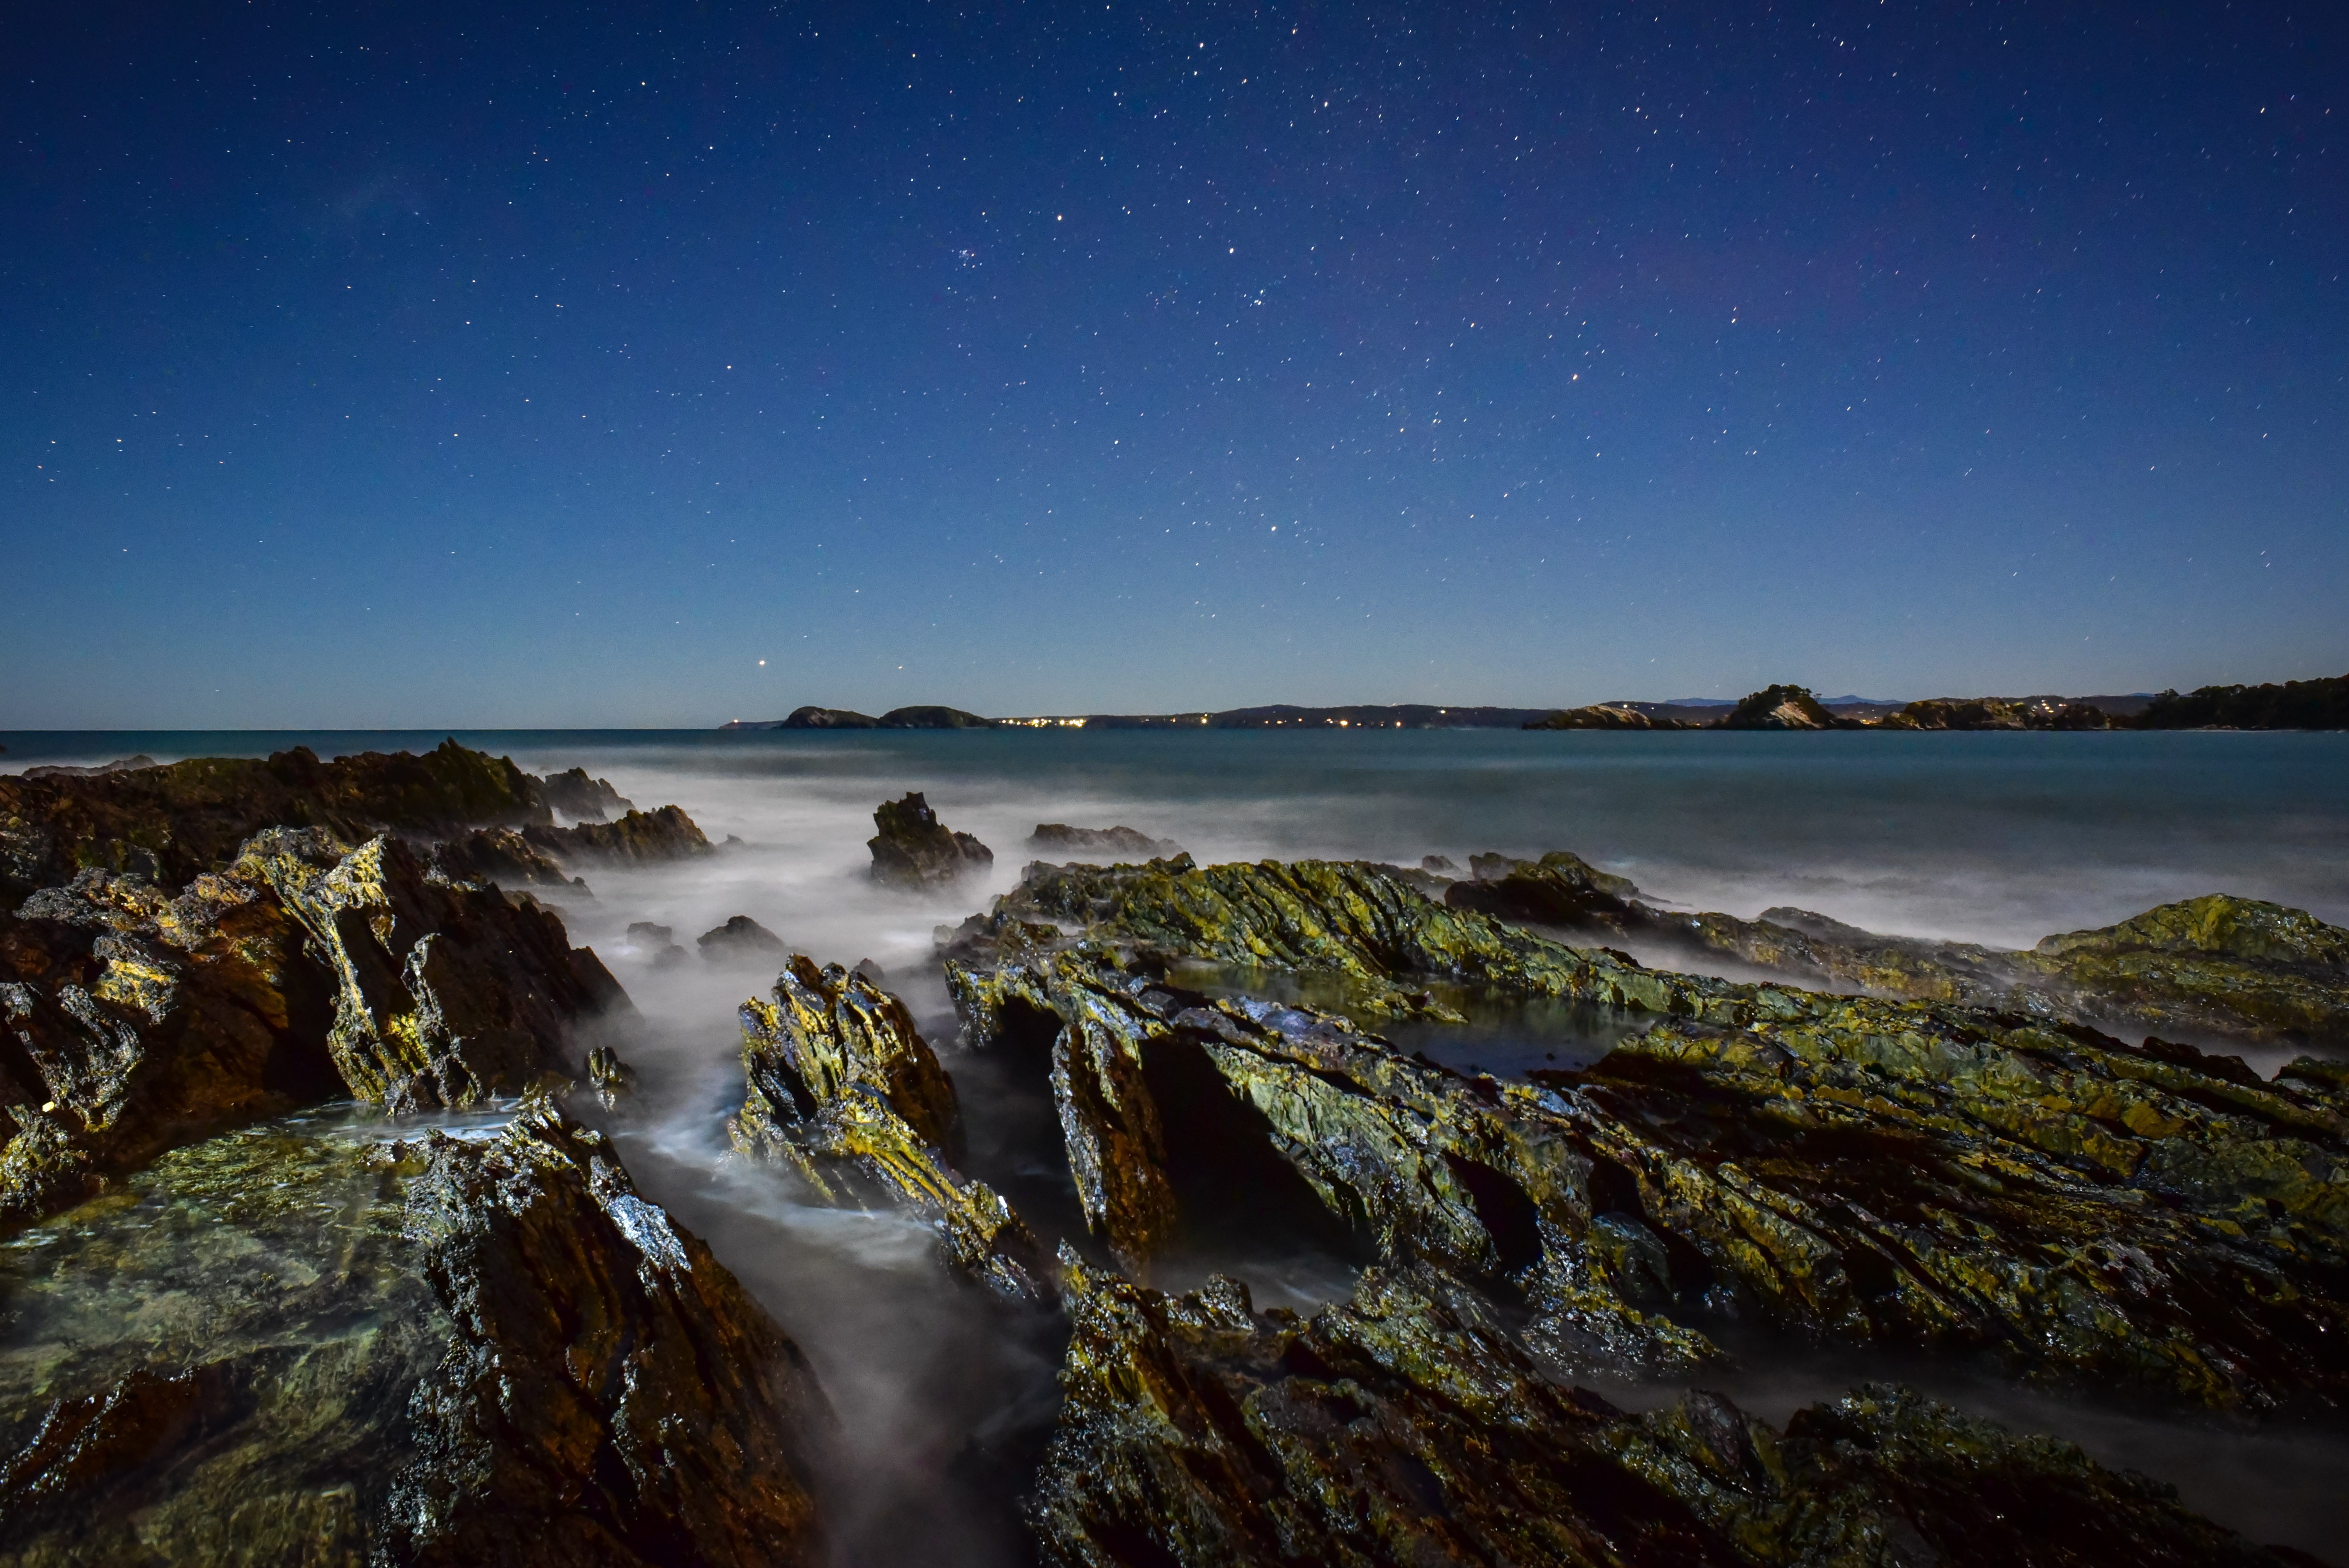
beach, landscape, sea, coast, water, nature, rock, ocean, horizon, cloud, sky, night, shore, wave, dawn, dusk, evening, reflection, seascape, seashore, terrain, body of water, rocks, stars, atmospheric phenomenon, wind wave